Cremnoceramus

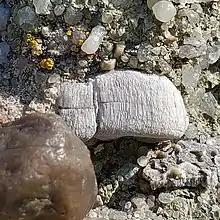
Weathered "Cremnoceramus deformis" shell fragment highlighting the orientation and texture of the calcite prisms definitive of thick-shelled "Cremnoceramus" and "Inocermidae" in general

Cremnoceramus ("cremno-" = "kremnos" [Greek]: precipice or over hanging wall or bank; "ceramus" = "keramos" [Greek]: clay pot) is an extinct genus of fossil marine pteriomorphian bivalves that superficially resembled the related winged pearly oysters of the extant genus "Pteria". They lived from the Turonian to the Maastrichtian of the Late Cretaceous.